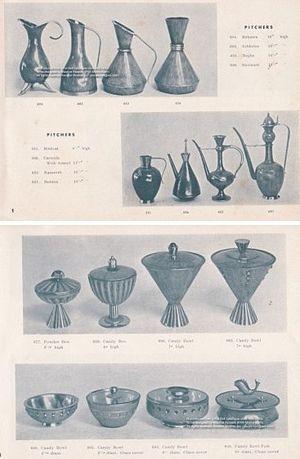
Maurice Ascalon est un sculpteur art déco et designer industriel israélien, né Moshe Klein en Hongrie en 1913 et mort à Cuernavaca en 2003.
Les arts décoratifs sont pratiqués par les métiers d'art traditionnellement définis par leurs productions ornementales et fonctionnelles, et par les matériaux auxquels ils donnent forme : la céramique, le bois, le verre, le métal, le textile, le stuc ou la pierre, voire la pierre précieuse.